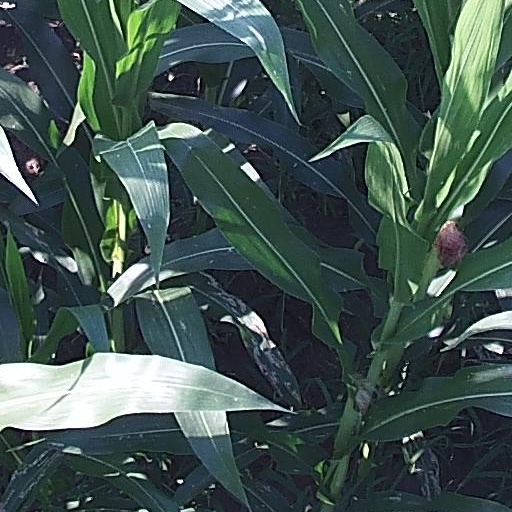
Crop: maize; corn